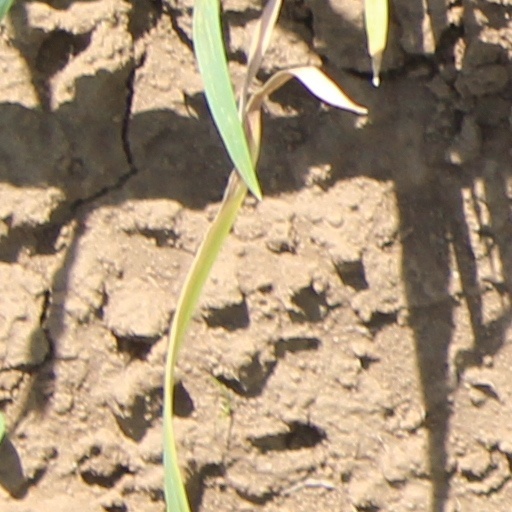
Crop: wheat